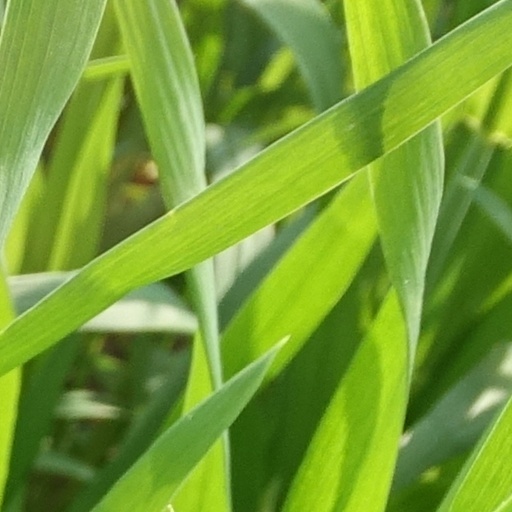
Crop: wheat